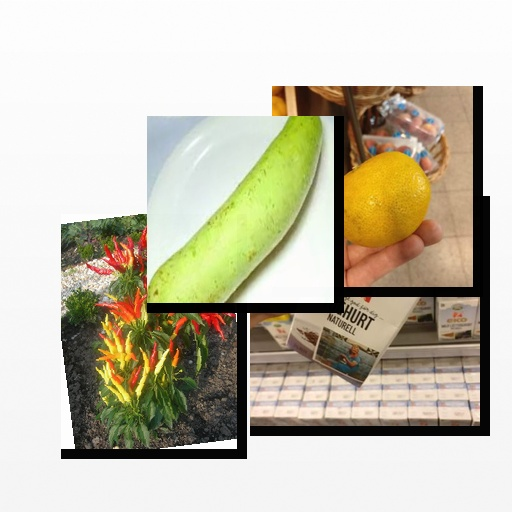
Food items: satsuma, bottle_gourd, natural_yogurt, chili_pepper